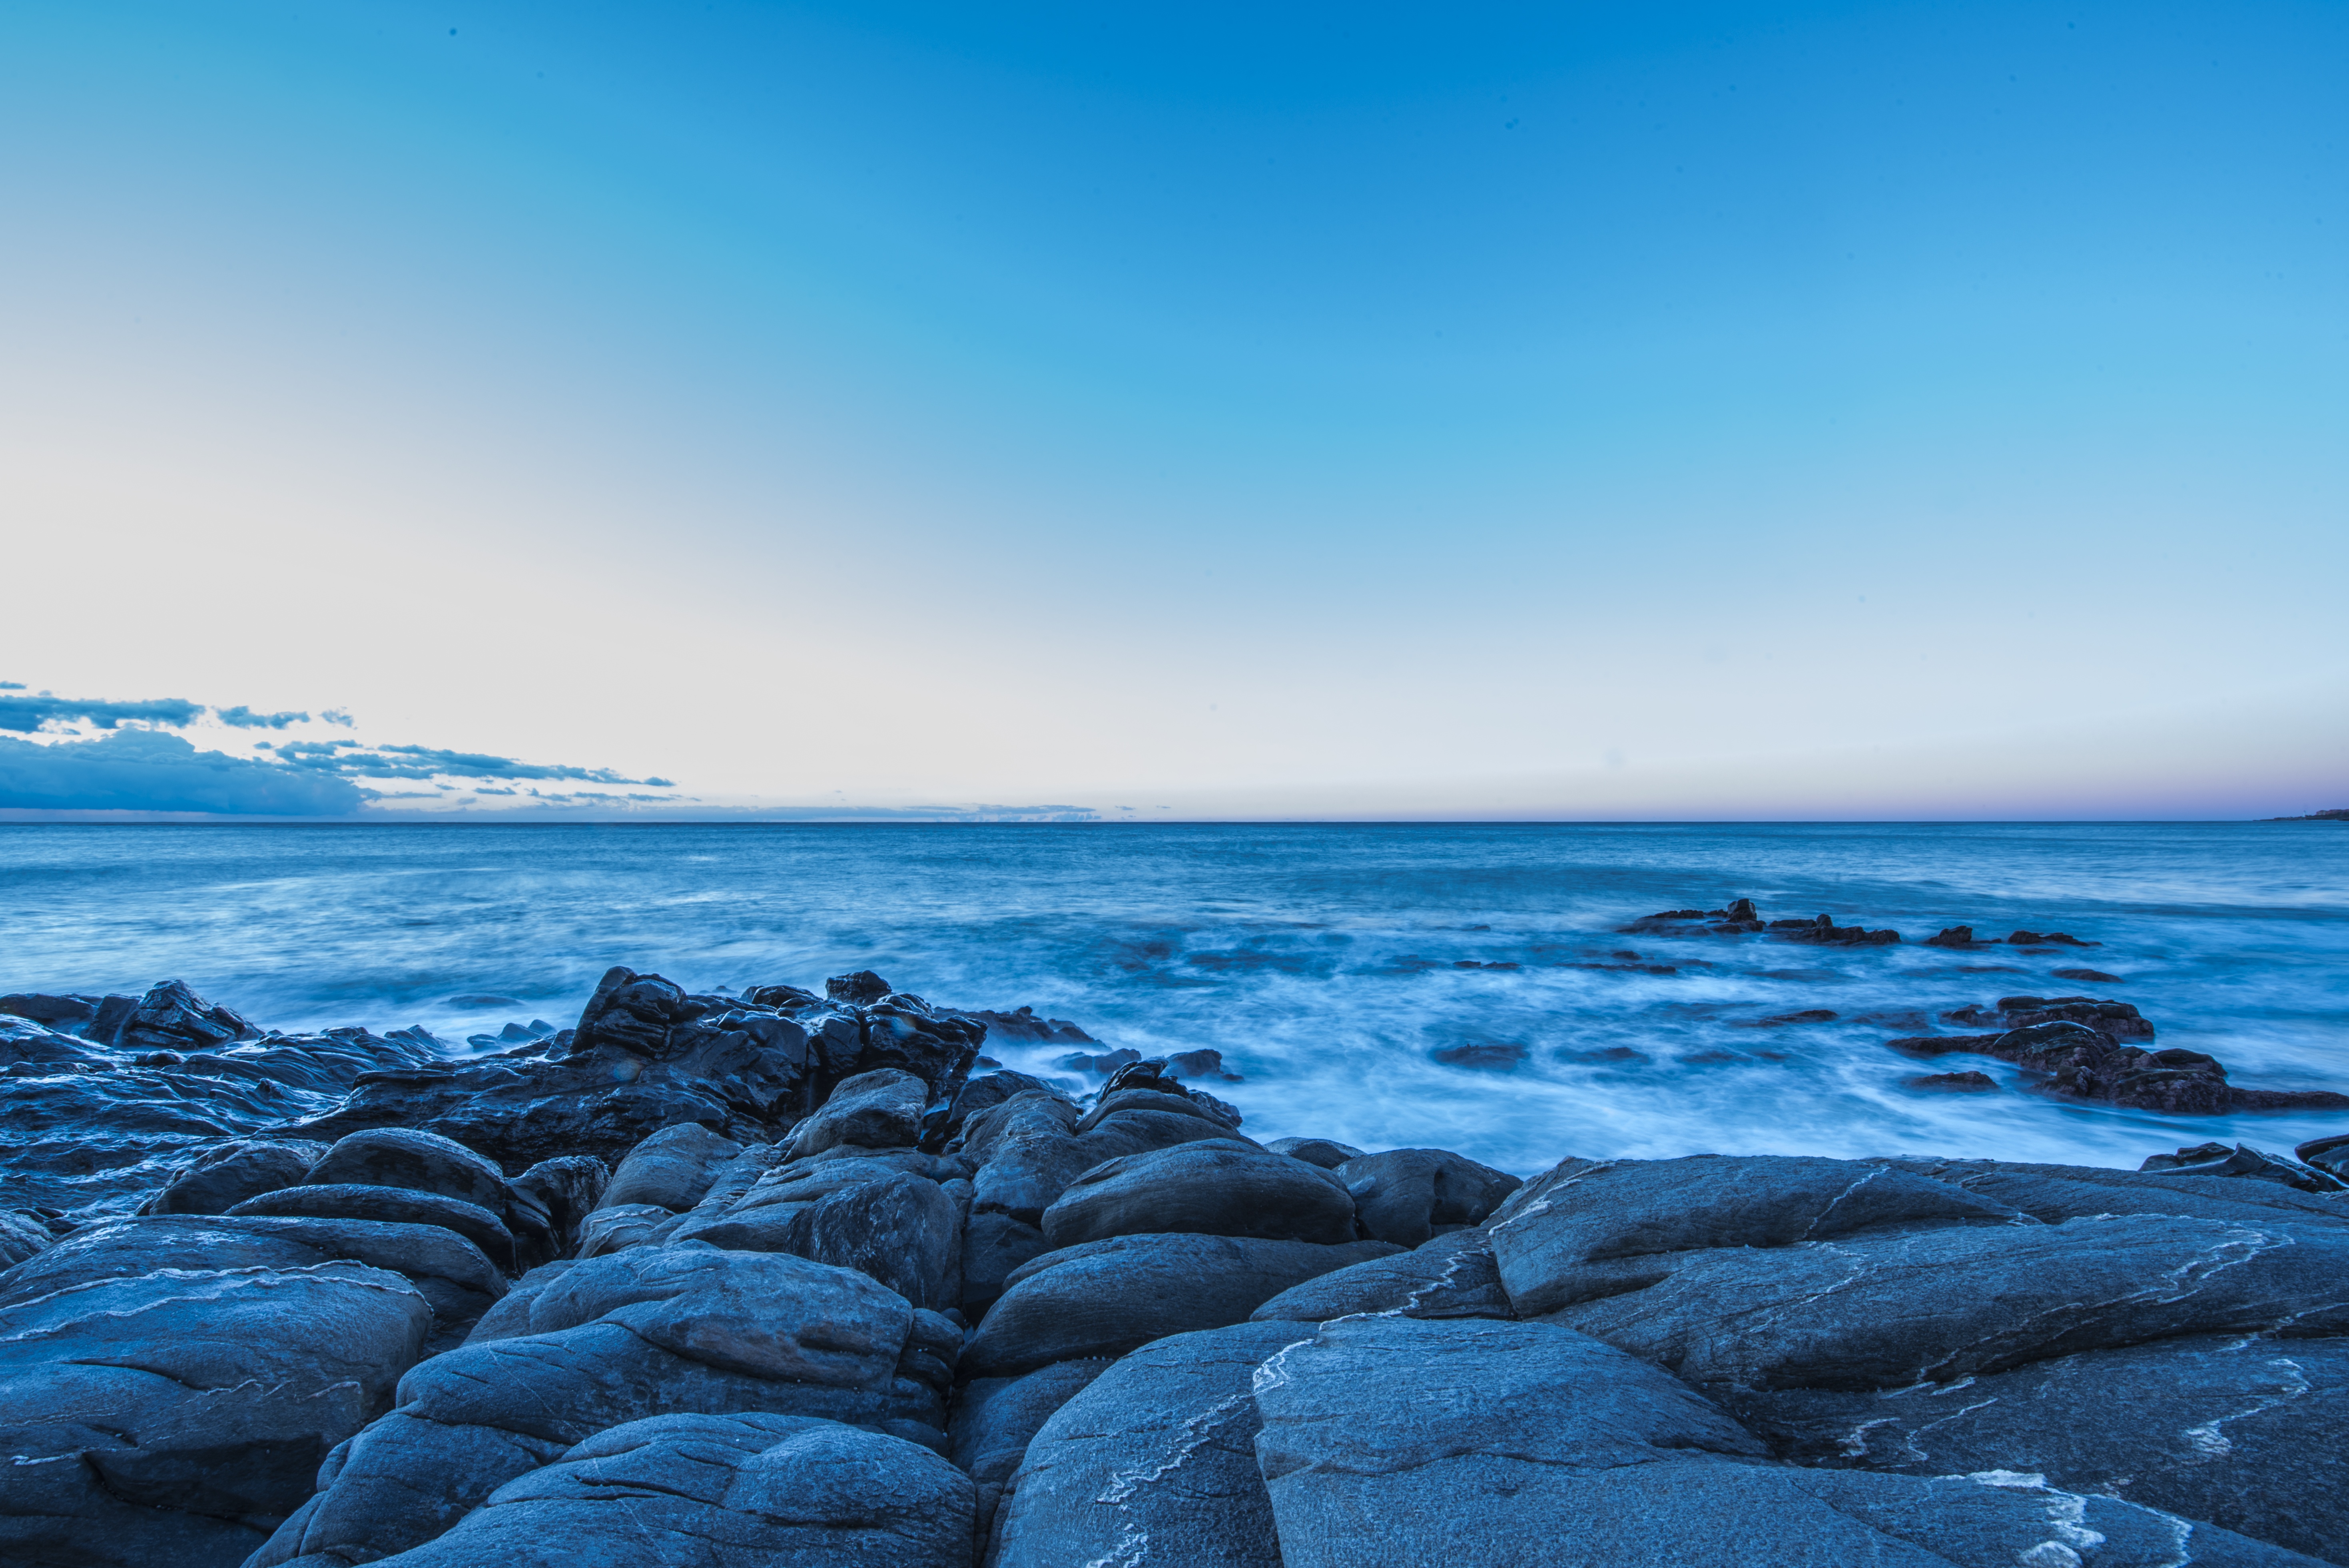
beach, landscape, sea, coast, rock, ocean, horizon, cloud, sky, sun, sunrise, shore, wave, dawn, dusk, ice, peaceful, holiday, bay, blue, arctic, body of water, stillness, rocks, clouds, spain, cape, malaga, nerja, arctic ocean, costa del sol, guilche, wind wave